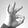
ASL letter: F